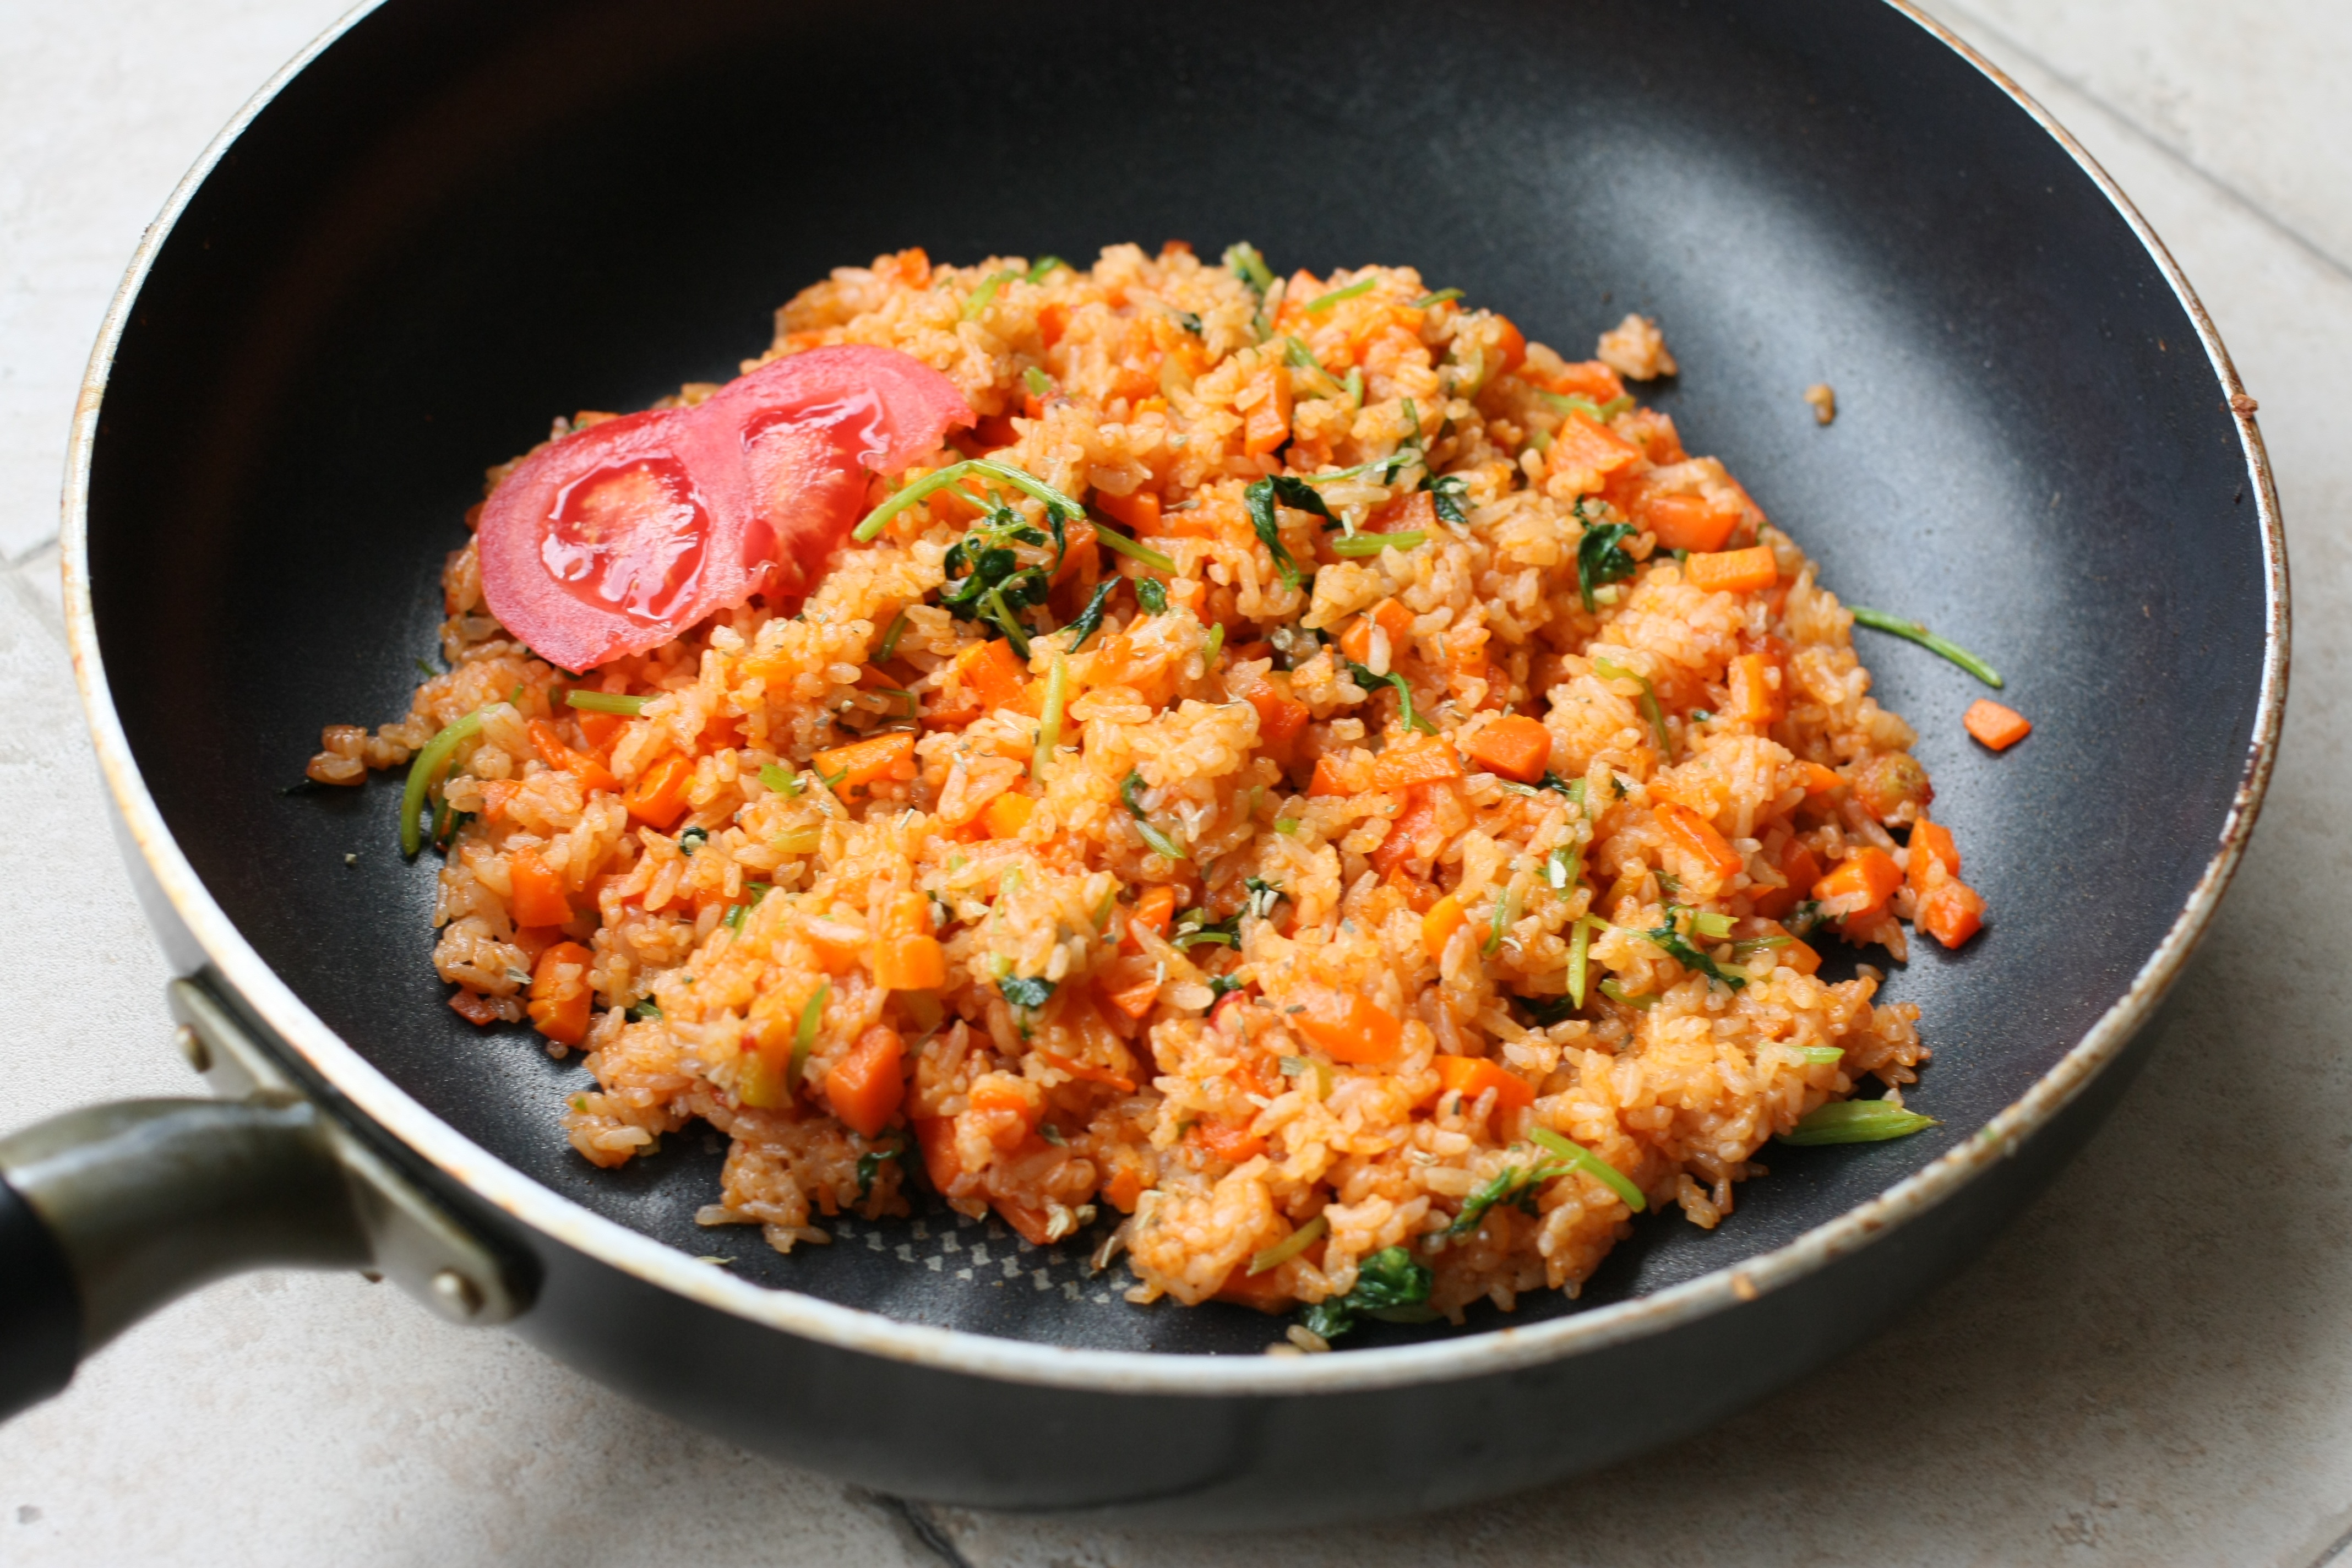
dish, food, cooking, produce, vegetable, cuisine, rice, tomato, asian food, wok, fried rice, jambalaya